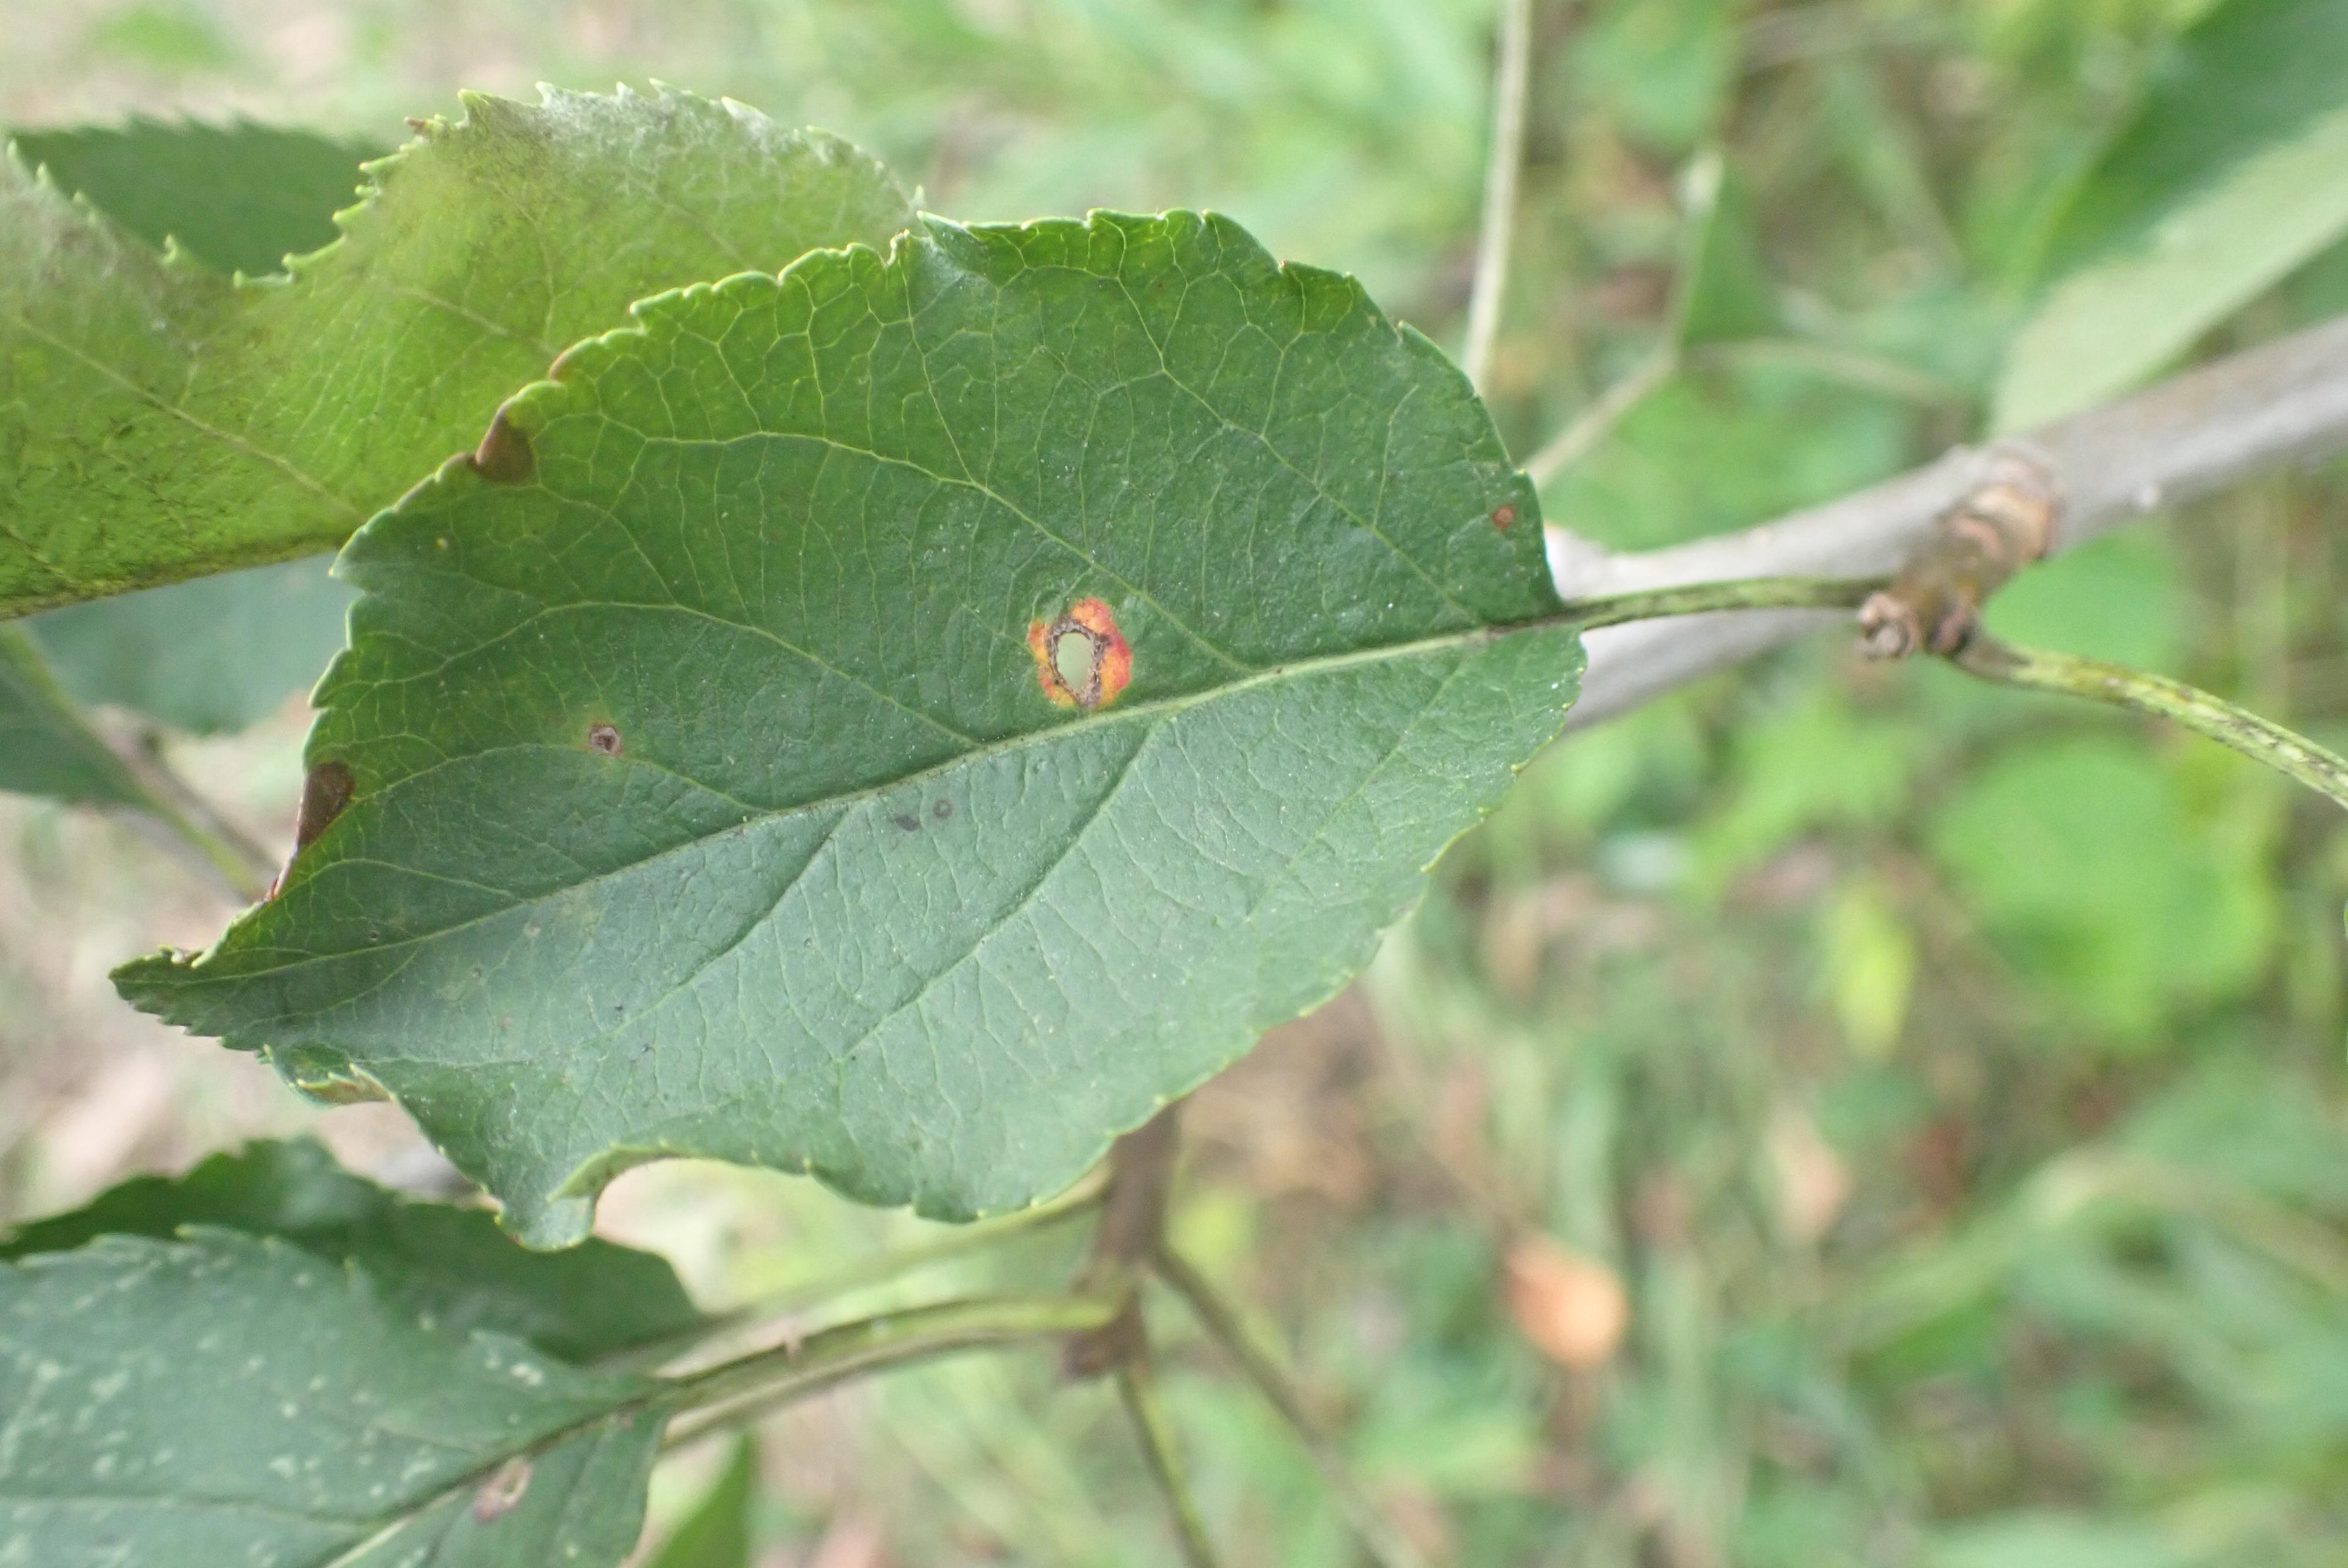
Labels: complex